Bedford Vehicles

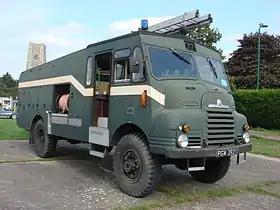
Green Goddess fire engine

The CA was a huge seller both at home and in various overseas markets. The standard panel van was available in short- and long-wheelbase forms, and was also sold as chassis cab / chassis cowl, and became a popular basis for ice-cream vans, ambulances and camper vans. Known affectionately as "the Tilley", the CA enjoyed a very long production span, with only minor tweaks throughout its life, including the replacement of the two piece windscreen of earlier models with a single sheet. Production ended in 1969.